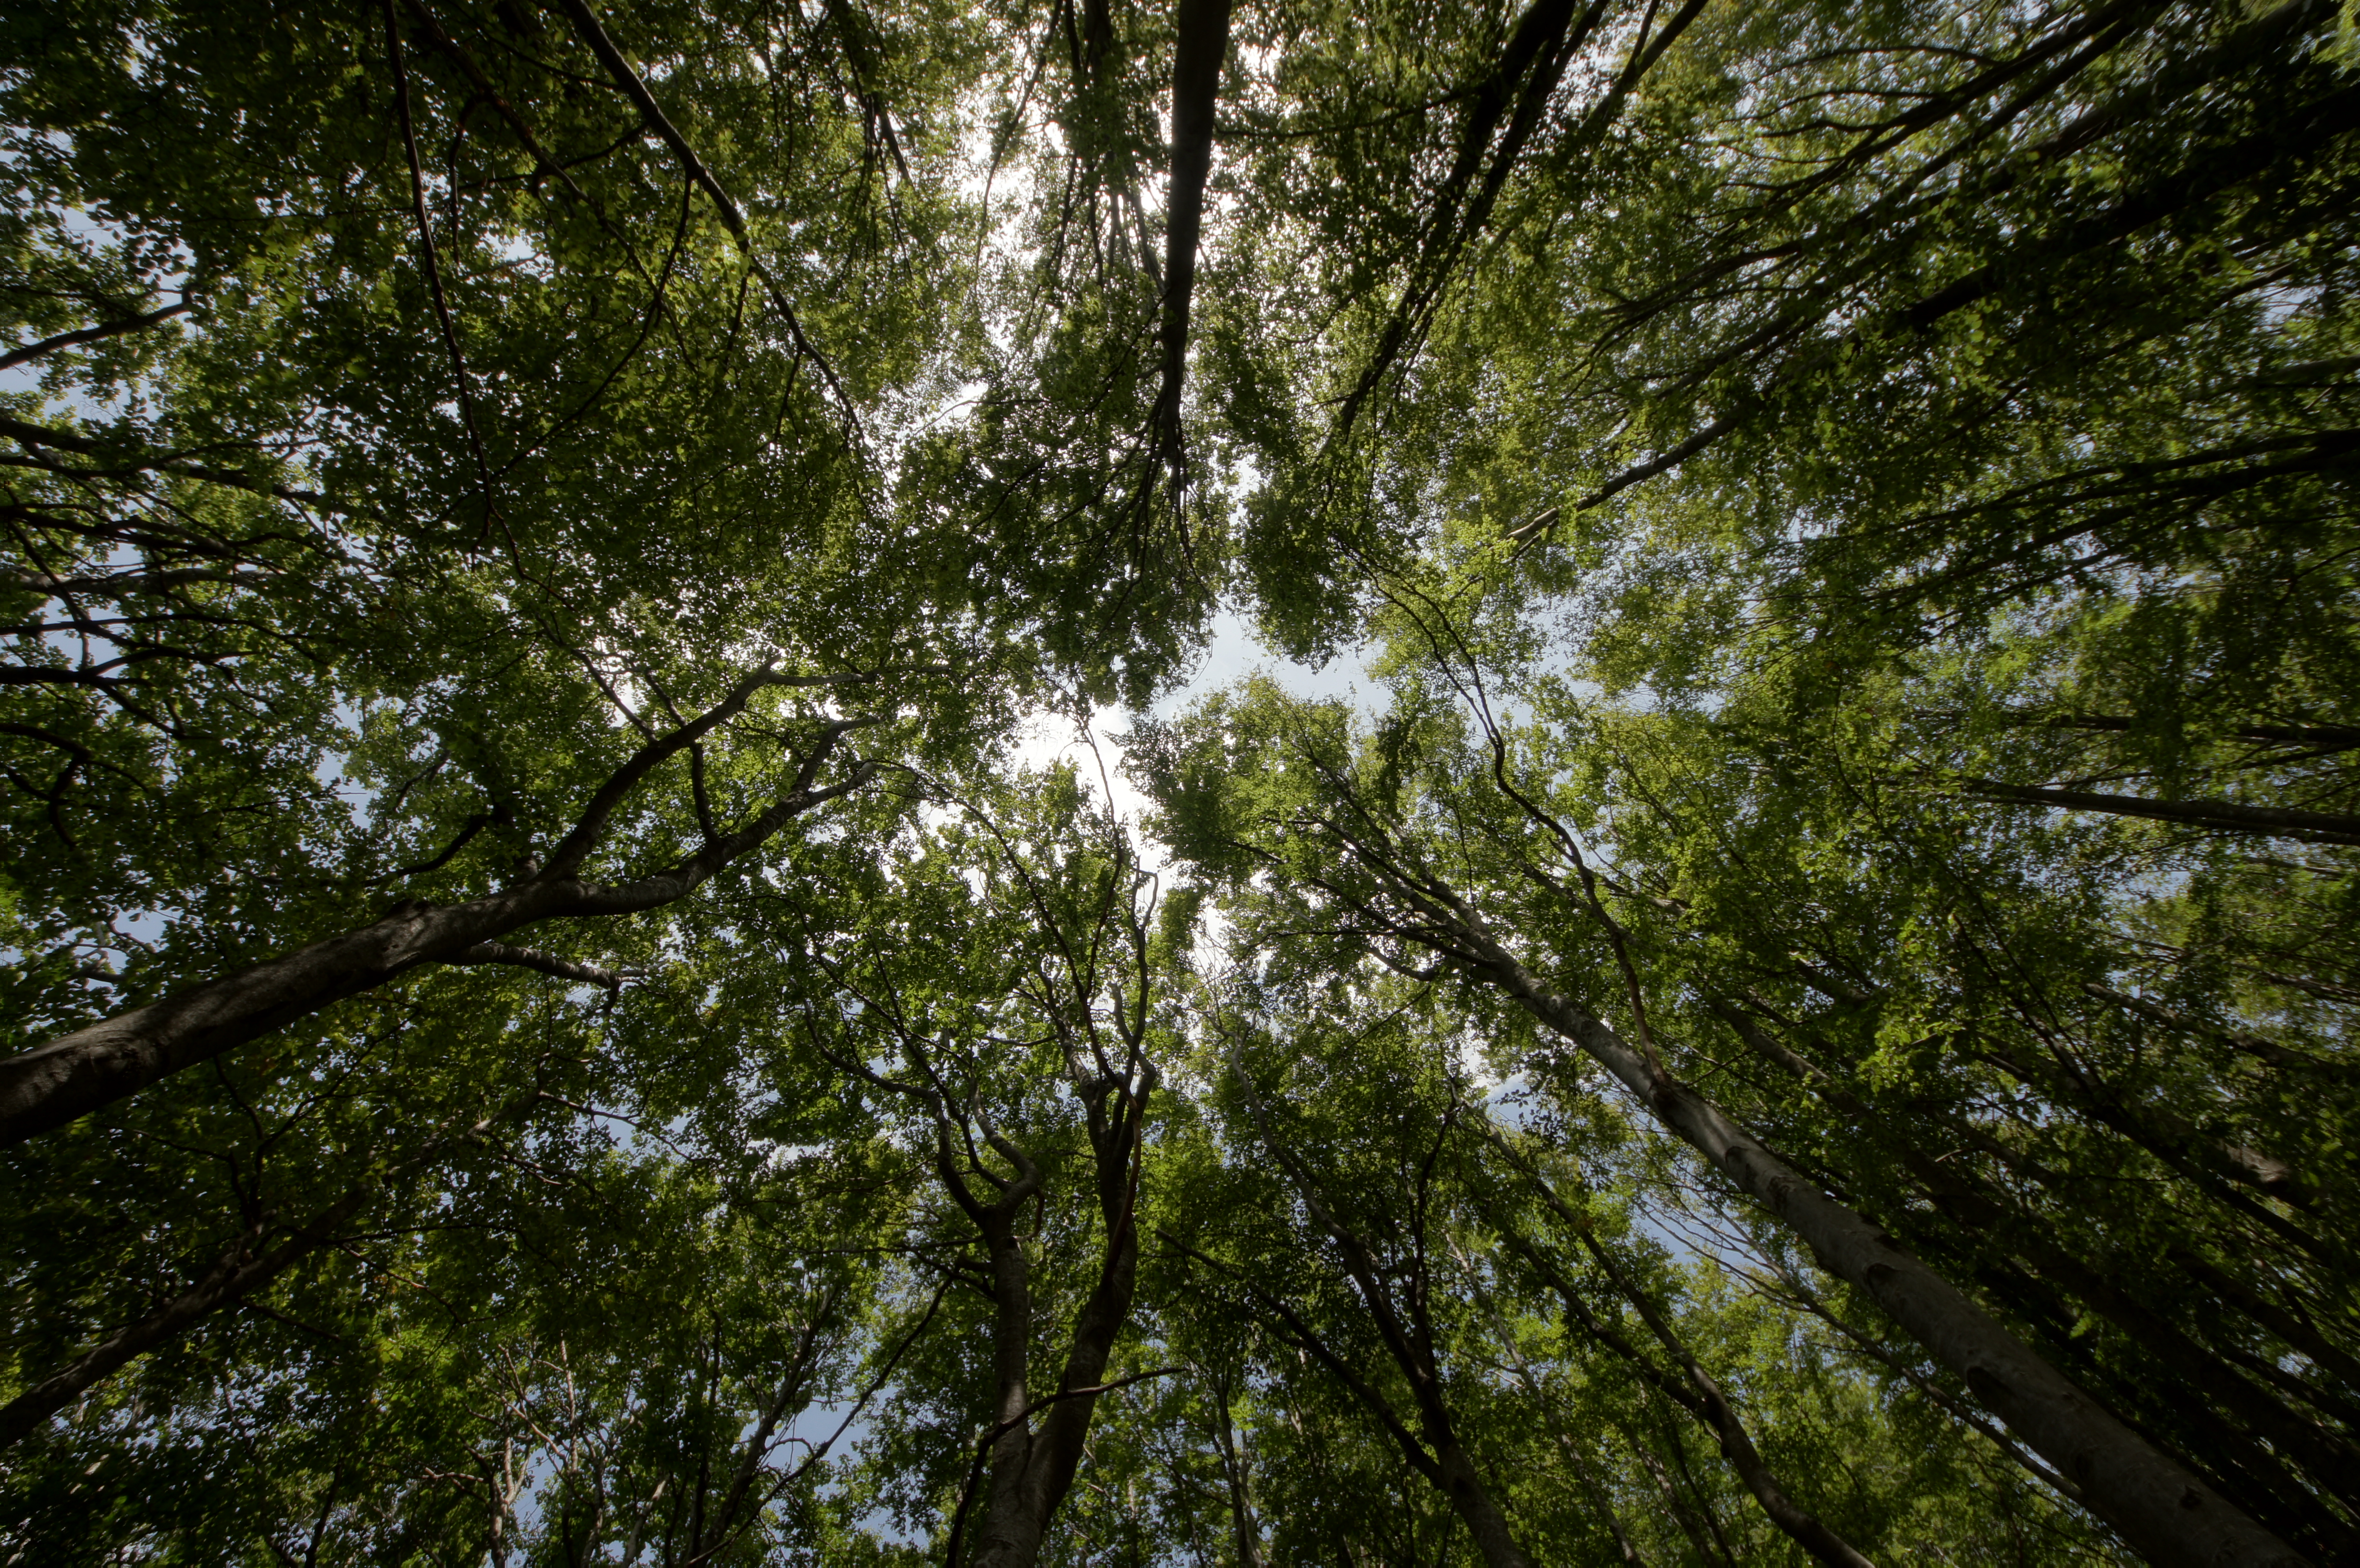
tree, nature, forest, branch, plant, sunlight, leaf, flower, perspective, green, jungle, botany, trees, vegetation, rainforest, deciduous, woodland, habitat, ecosystem, low angle shot, biome, old growth forest, natural environment, atmospheric phenomenon, woody plant